Coolkenno

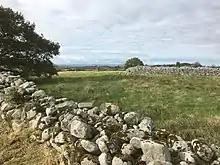
Outer walls of Rathgall hillfort, Coolkenno, County Wicklow

Coolkenno ( meaning "The nook of the Uí Chionaoith tribe") is a village in County Wicklow in Ireland. It is located about halfway between Tullow in County Carlow and Shillelagh in County Wicklow. It is also a townland in the civil parish of Aghowle.